SAFER barrier

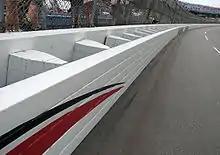
SAFER barrier at Talladega Superspeedway

After the mixed results with the PEDS Barrier, the Indianapolis Motor Speedway contacted engineers at the University of Nebraska–Lincoln starting in the fall of 1998, in order to spearhead development of a new barrier. The research effort was conducted by the Midwest Roadside Safety Facility and was sponsored and bankrolled by the Indy Racing League.